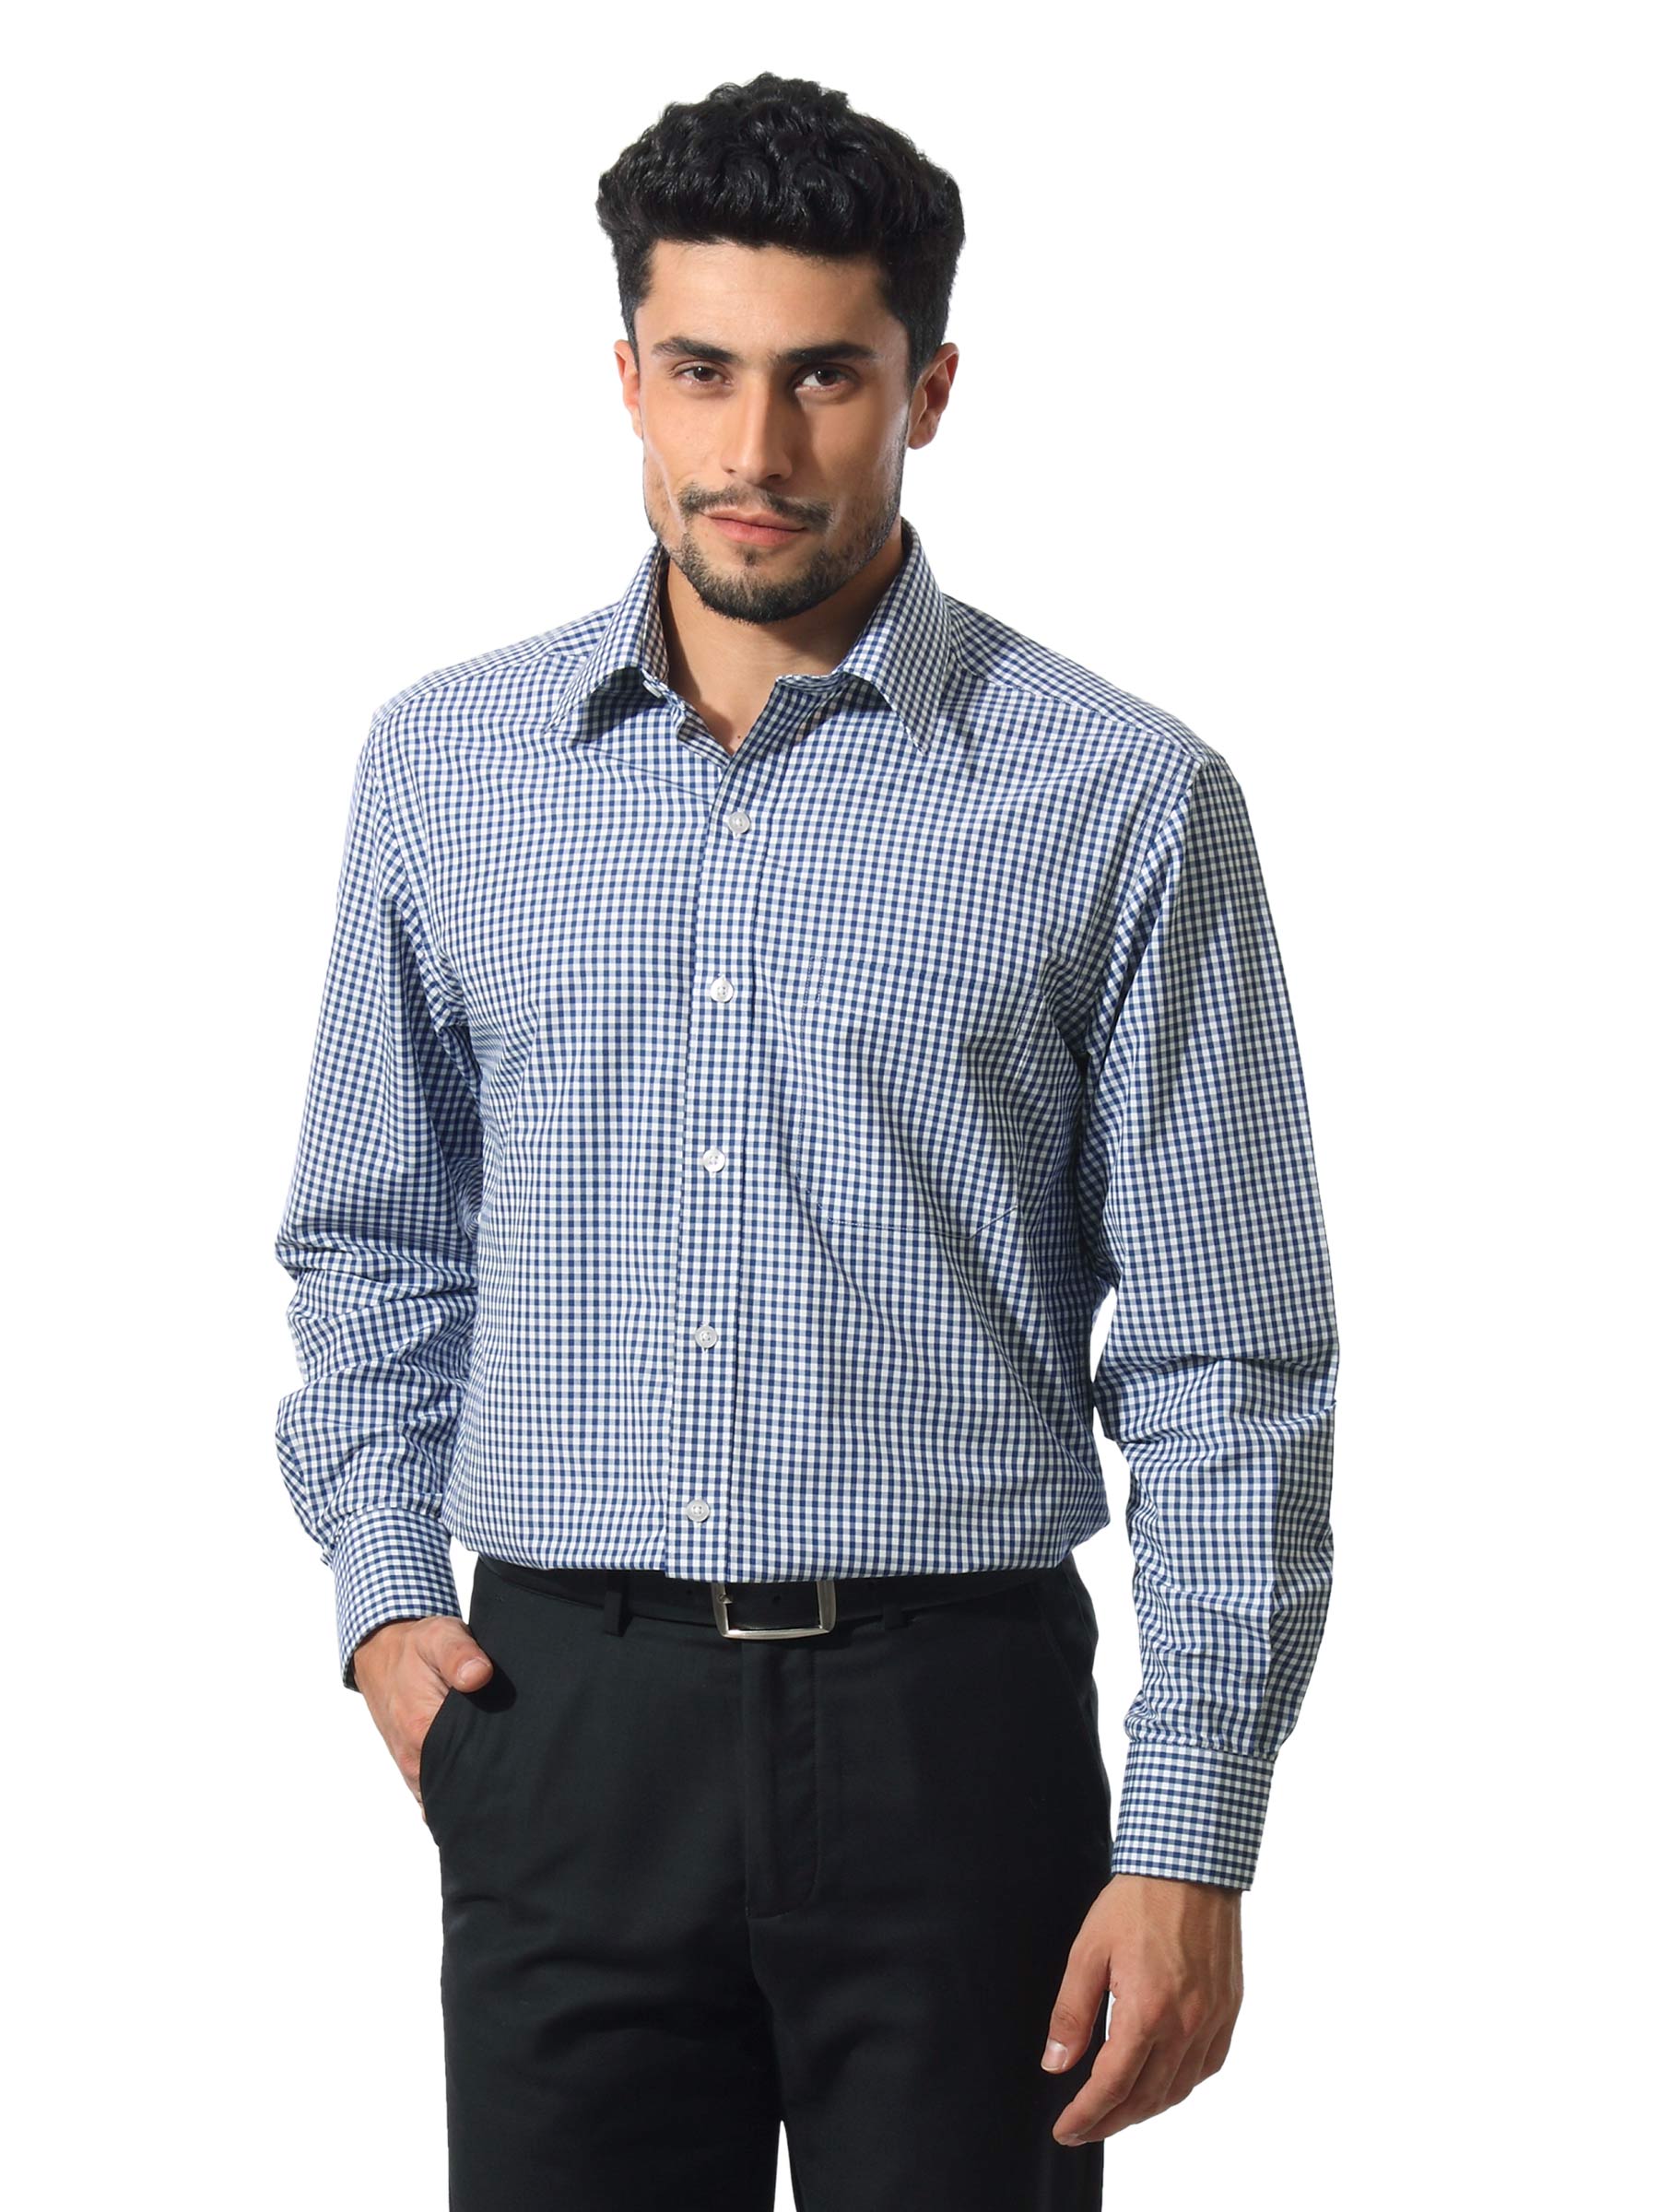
John Players Men Gingham Blue Shirt
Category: Apparel / Topwear / Shirts
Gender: Men
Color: Blue
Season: Summer 2012
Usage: Formal